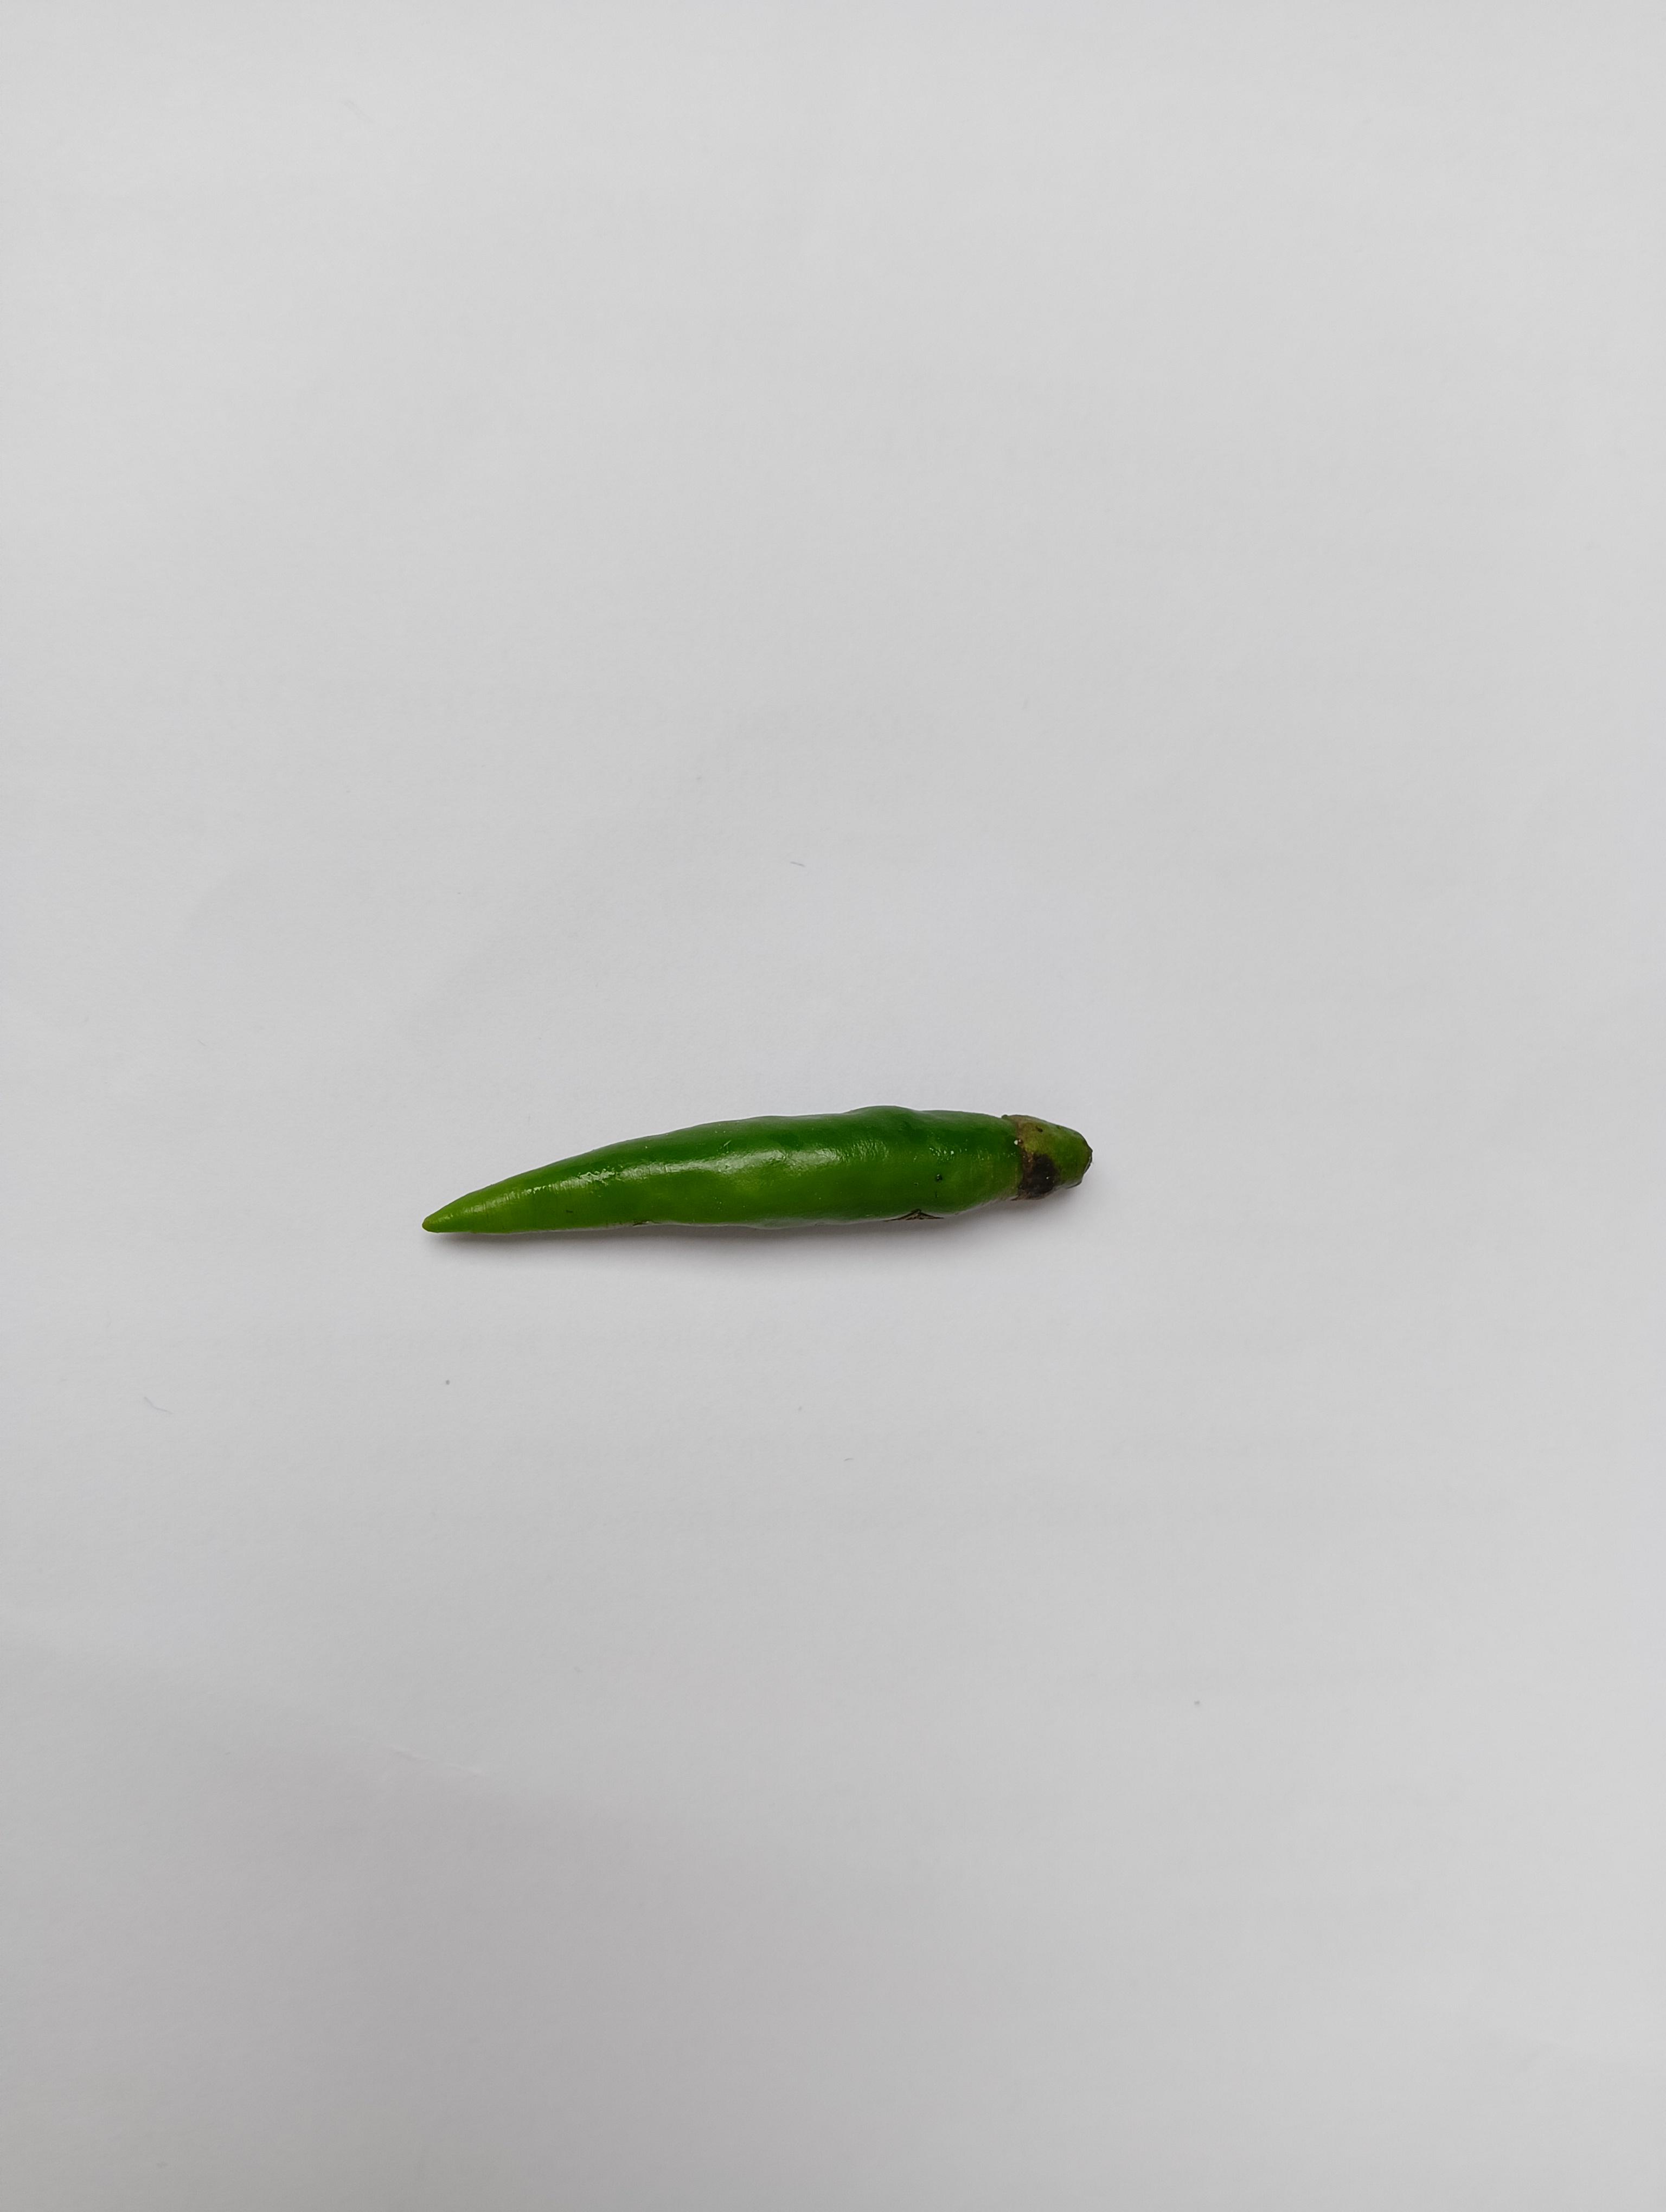
Label: Green Chili